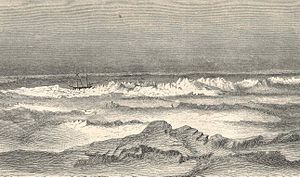
Shannon (ø)
Germania ud for den nordlige kyst af Shannon Ø.
Shannon er en stor ø i Grønlands Nationalpark, der ligger øst for Hochstetter Forland og har et areal på 1466 km². Den er opkaldt efter fregatten HMS Shannon af Douglas Charles Clavering på hans 1823 ekspedition. Han havde gjort tjeneste på skibet som søkadet under Napoleonskrigene under sir Philip Broke.